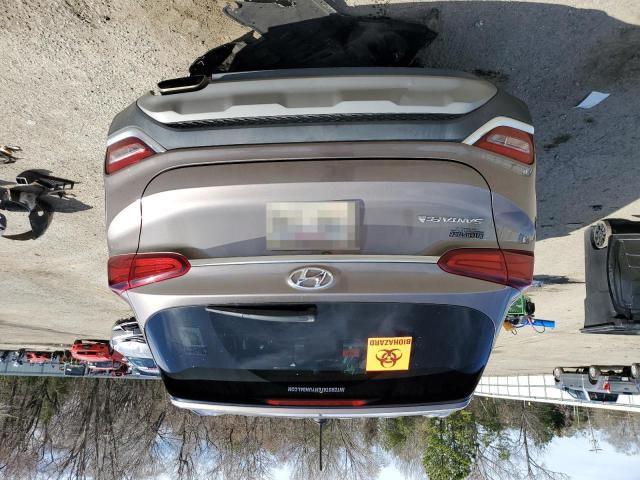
Aucun dommage détecté.
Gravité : aucun